Twenty Chickens for a Saddle

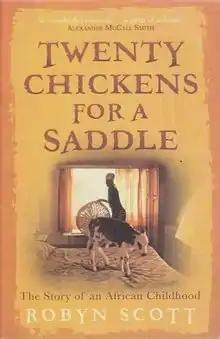
First edition

Twenty Chickens for a Saddle: The Story of an African Childhood is a 2008 memoir by British author Robyn Scott.